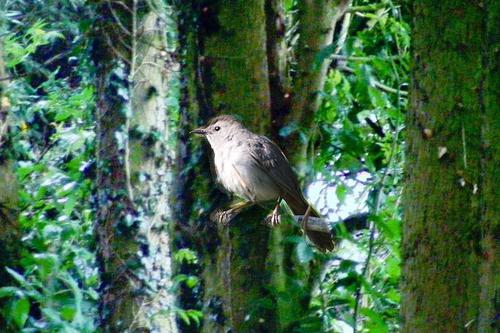
Bird species: Warbling_Vireo
Bird type: landbird
Background: land